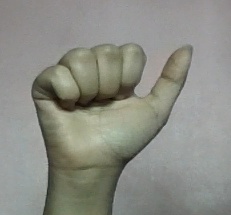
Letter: dhad